Helle for Helene

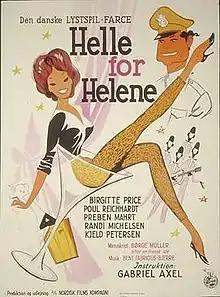
Poster by Aage Lundvald

Helle for Helene is a 1959 Danish family film directed by Gabriel Axel and starring Birgitte Bruun.